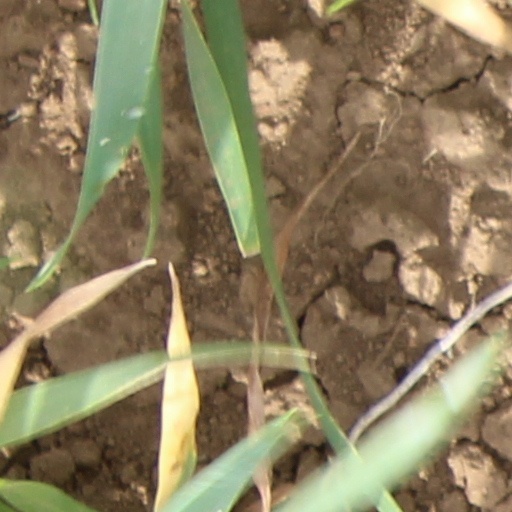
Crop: wheat